Phrenoesophageal ligament

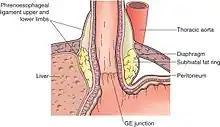
The phrenoesophageal ligament in relationship to the cardia and fundus of the stomach

The phrenoesophageal ligament (phrenicoesophageal ligament, or phrenoesophageal membrane) is the ligament by which the esophagus is attached to the diaphragm. It is an extension of the inferior diaphragmatic fascia and is divided into an upper and lower limb which attach to the superior and inferior surfaces of the diaphragm respectively at the esophageal hiatus. The upper limb attaches the esophagus to the superior surface of the diaphragm and the lower limb attaches the cardia region of the stomach to the inferior surface of the diaphragm at the cardiac notch of stomach. The ligament allows independent movement of the diaphragm and esophagus during respiration and swallowing.